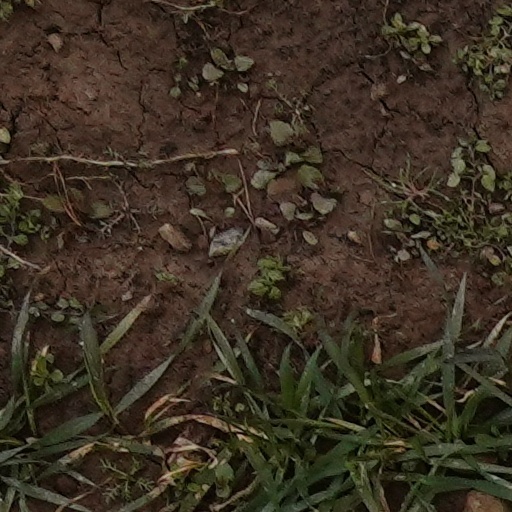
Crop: wheat